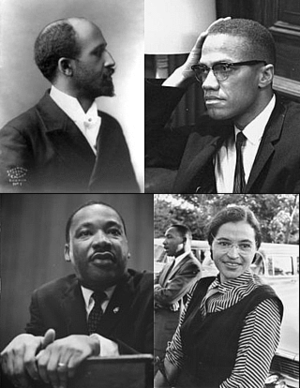
Borgerrettighedsbevægelsen
De fire ledende skikkelser i borgerrettighedsbevægelsen; W. E. B. Du Bois, Malcolm X, Rosa Parks, Martin Luther King
Den amerikanske borgerrettighedsbevægelse er en bevægelse, der arbejder for at forbedre leveforholdene og rettighederne for især USA's sorte befolkning. Bevægelsen havde sin storhedstid i USA imellem 1954 og 1968, hvor der blev opnået vigtige fremskridt i forhold til at skaffe USA's sorte befolkning borgerrettigheder på lige fod med hvide. Bevægelsen fandtes og findes både før og efter denne periode, men 1950'erne og 1960'erne opfattes ofte som dens storhedstid.